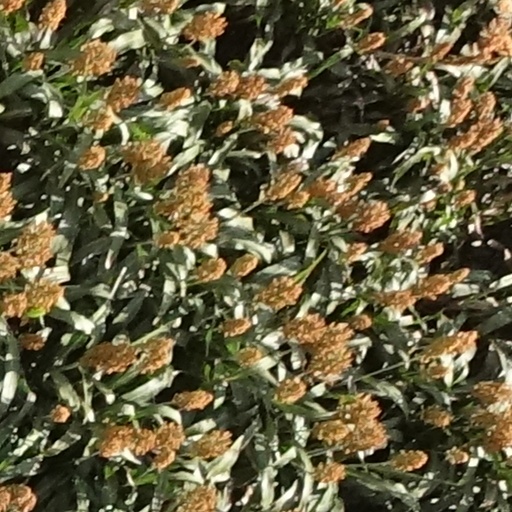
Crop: sorghum